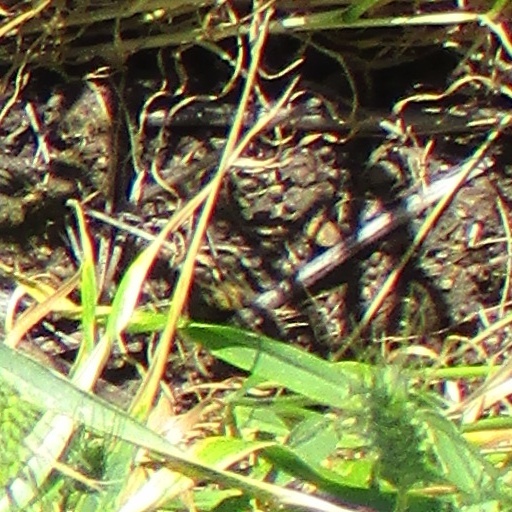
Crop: wheat